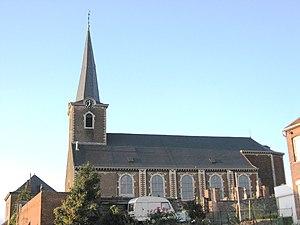
Cette page recense l'ensemble des monuments classés de la ville belge de Tongres. Leur désignation est suivie de leur intitulé officiel en néerlandais.
L'architecture baroque mosan, connue également sous le nom d'architecture dans la principauté de Liège, est une forme d'architecture baroque qui s'est développée aux XVIIᵉ et XVIIIᵉ siècles dans la principauté de Liège, autour d'Aix-la-Chapelle et de Maastricht. Cette région est le Pays mosan. Le baroque mosan s'apparente au baroque des Pays-Bas méridionaux et occupe donc une position intermédiaire entre le stricte classicisme néerlandais et le plus exubérant classicisme français. L'influence du baroque allemand est particulièrement visible dans la région d'Aix-la-Chapelle. Ce style d’architecture est l'un des domaines de la période baroque dans la Principauté de Liège, qui au-delà de l'architecture, fut une période prospère pour les arts appliqués.